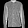
Label: Shirt